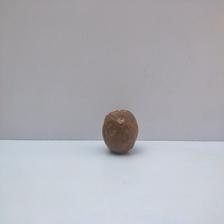
Size: Spoiled